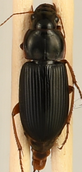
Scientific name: Harpalus pensylvanicus
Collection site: Konza Prairie Agroecosystem NEON (KONA), plot KONA_002